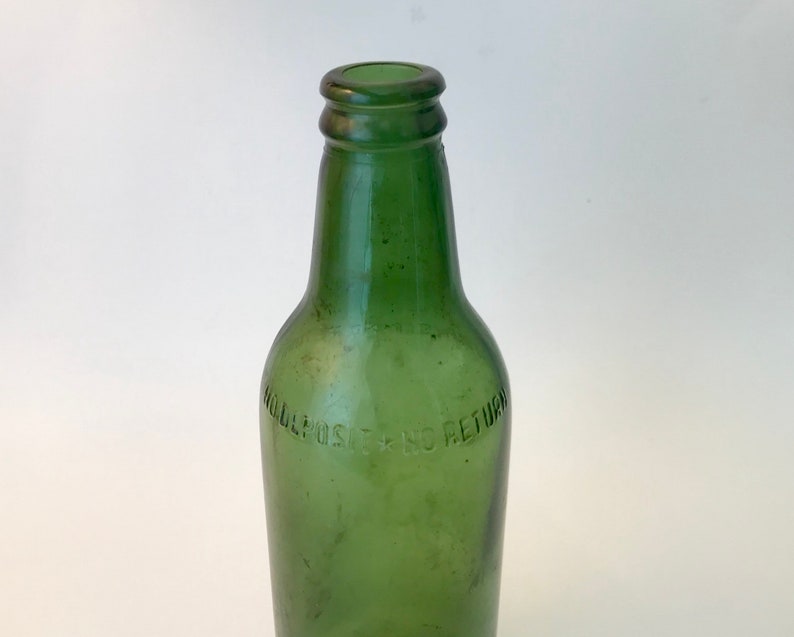
Waste category: glass